Threeasfour

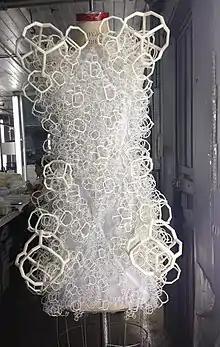
'Bahai Dress', by threeASFOUR, SS14, in collaboration with Bradley Rothernberg and Materialise.

As threeASFOUR, Asfour, Donhauser, and Gil were, according to artist Shoplifter, ‘able to focus a little bit more on the design, on being a company’. Photographer Schohaja told Vogue that ‘Threeasfour are perhaps less poetic [than ASFOUR] but developed even more their message of peace in between nations/religions, using new techniques (3D Printing) for their collections and new media to present their work’. This combination of technological development and promotion of international co-existence is considered characteristic of the house, whose Spring 2012 ready-to-wear collection, ‘InSALAAM InSHALLOM’, drew upon the heritage of its founders to envision a dialogue between Jewish and Arabic iconography. Taking inspiration from keffiyeh patterns, the evil eye, the hamsa, six-pointed stars, and tallit shawls in order to invoke what journalist Matthew Schneier called ‘the essential similarity of even warring parties’. This message – the ‘geometric unification of cultural symbology’ – continued for Spring 2014. This collection, entitled ‘Mer Ka Ba’, took aesthetic inspiration from the tiling patterns on churches, synagogues, and mosques, combining Christian, Jewish, and Islamic geometries into unified patterns. ‘Mer Ka Ba’ is notable for premiering threeASFOUR's first two 3D printed dresses, created in collaboration with 3D printing company Materialise and architect Bradley Rothenberg. The use of this technology to create both the fabric and the silhouette of a garment would go on to become a signature code of the house. ‘Mer Ka Ba’ was exhibited as a solo installation at the Jewish Museum in New York, which opened with a runway show featuring a 7 ft temple designed in collaboration with architect Christian Wassmann. Whilst showing at the museum, threeASFOUR launched ‘Fest’ during the performance art festival Performa, in which audience members would break bread (provided by Breads Bakery) from custom 'bread dresses' in a combination of avant-garde fashion and ancient ritual.